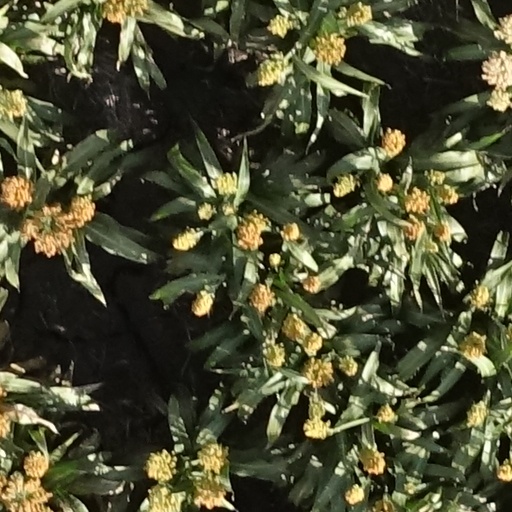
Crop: sorghum